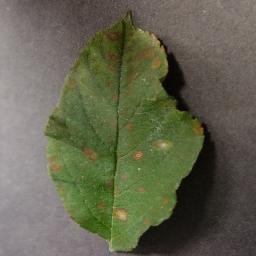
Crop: apple
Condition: cedar_rust